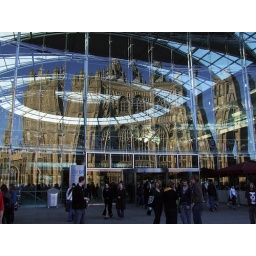
The entrance to the Forum at Norwich, Norfolk - with the reflection of St Peters Mancroft church tower in the glass.